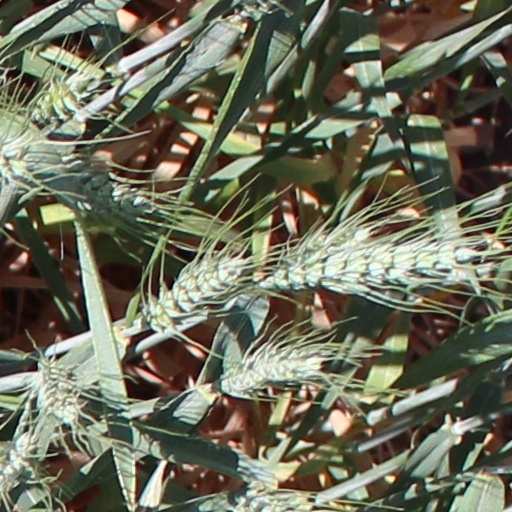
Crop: wheat